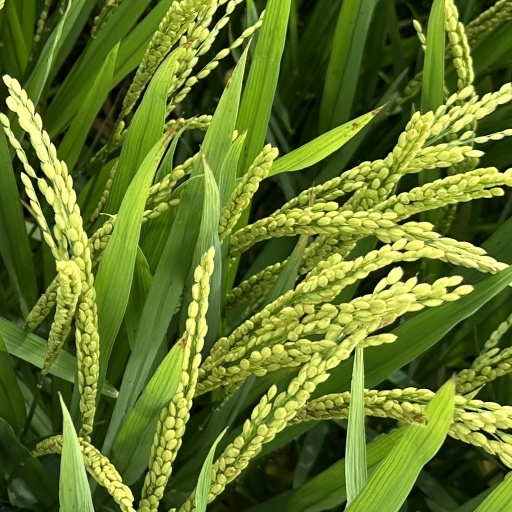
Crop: rice